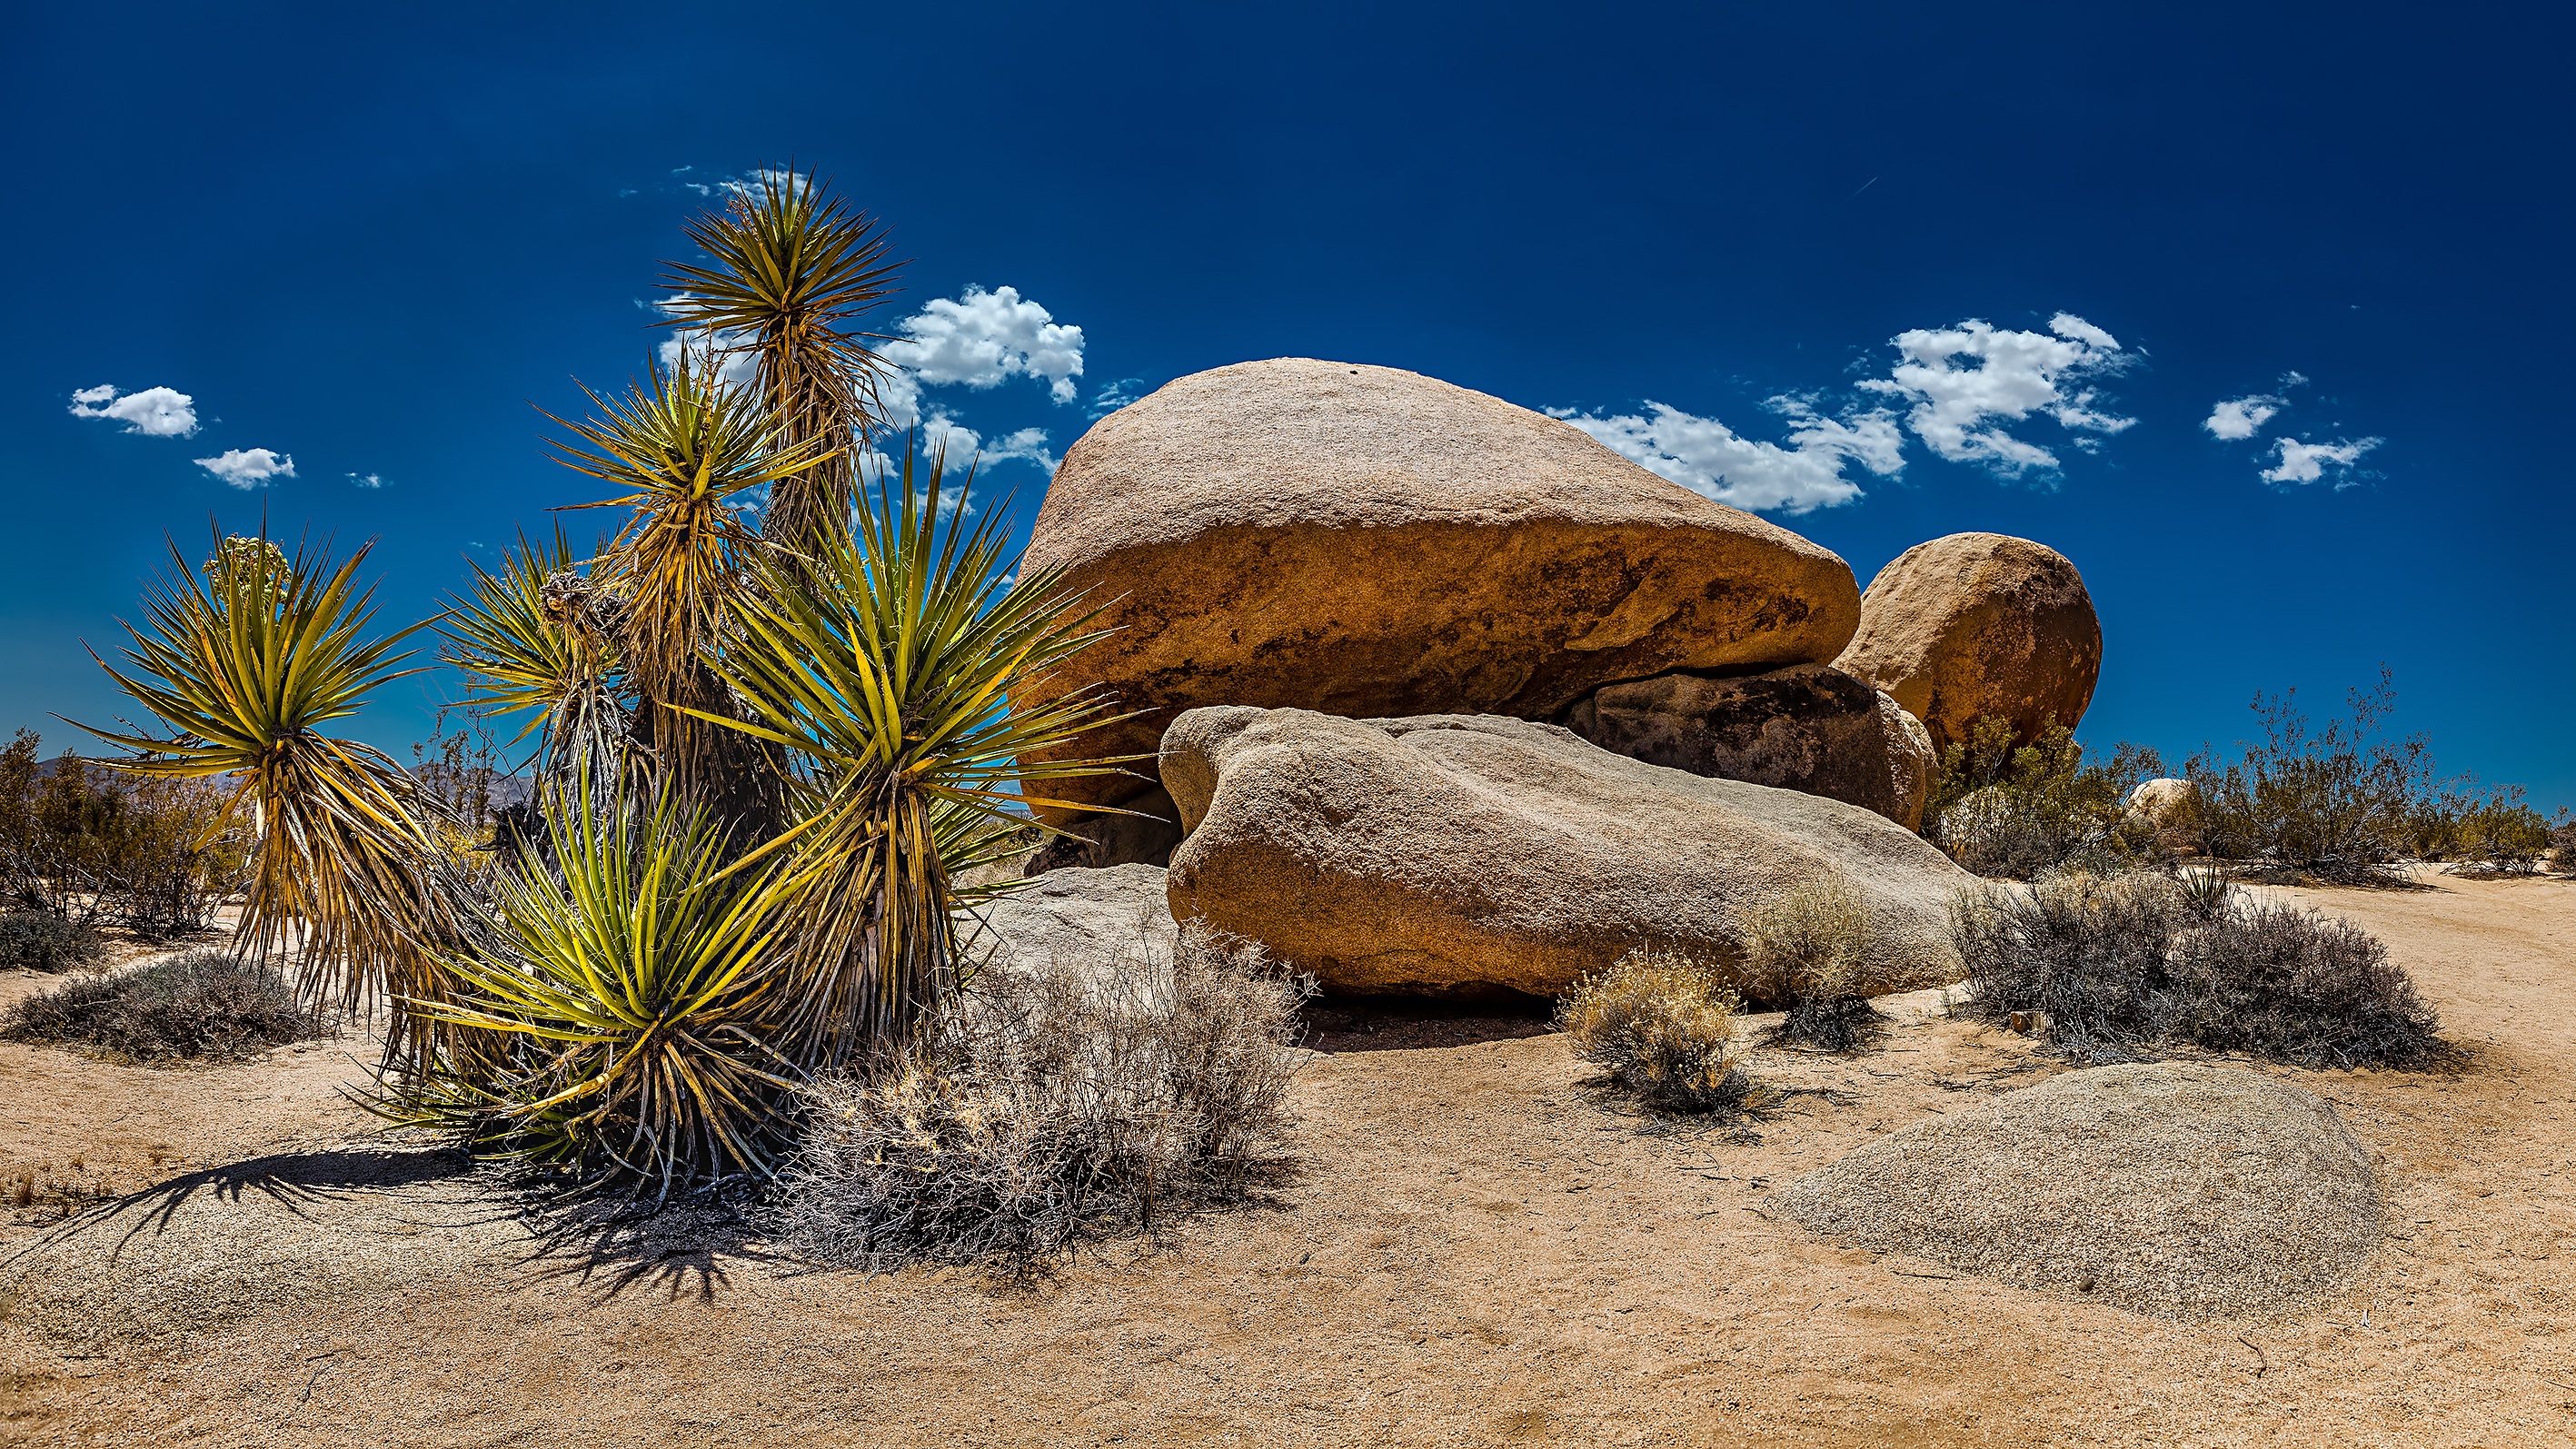
landscape, sea, tree, nature, grass, sand, rock, wilderness, plant, sky, desert, usa, america, soil, flora, california, habitat, ecosystem, natural environment, aeolian landform, grass family, woody plant, arecales, rock tree, yoshua tree national park